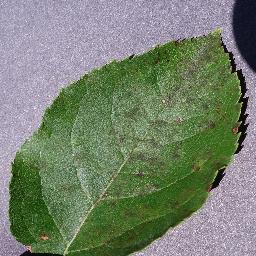
Label: Apple___Apple_scab